Stride (music)

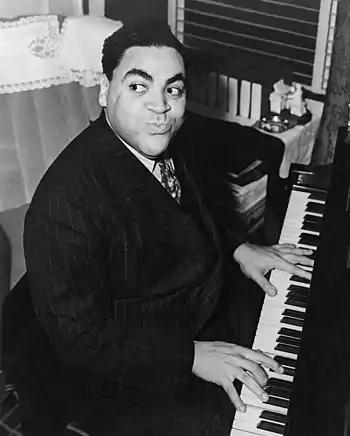
Thomas "Fats" Waller (1904–1943), a student of James P. Johnson, was an important contributor to the stride piano style.

Stride jazz piano, often shortened to stride, is a jazz piano style that arose from ragtime players. Prominent stride pianists include James P. Johnson, Willie "the Lion" Smith, Fats Waller, Luckey Roberts, and Mary Lou Williams.